Battle of Palan

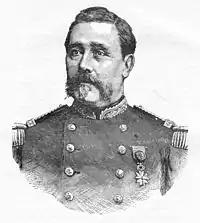
General Alexandre-Eugène Bouët (1833–87)

Three kilometres from Palan, the French began to exchange fire with the Black Flags, who numbered around 1,200 and were supported by 3,000 Vietnamese. The Black Flags, armed with modern Winchester rifles, displayed the greatest courage, and only gave ground foot by foot. The Vietnamese, by contrast, held back. Although they made a lot of noise, yelling and waving their flags and beating their gongs and drums in a warlike manner, they showed little enthusiasm for actually fighting.